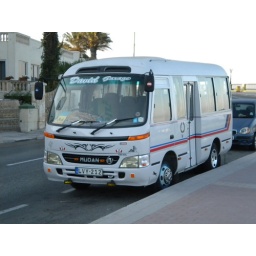
A private minibus parked on the coast road near Qawra